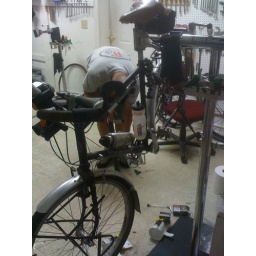
the good people at windsong bike shop in salisbury, nc gotmeback on the road